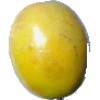
Label: maracuja